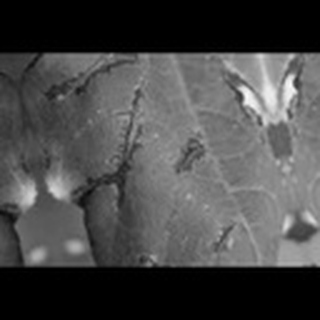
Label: cotton_bacterial_blight